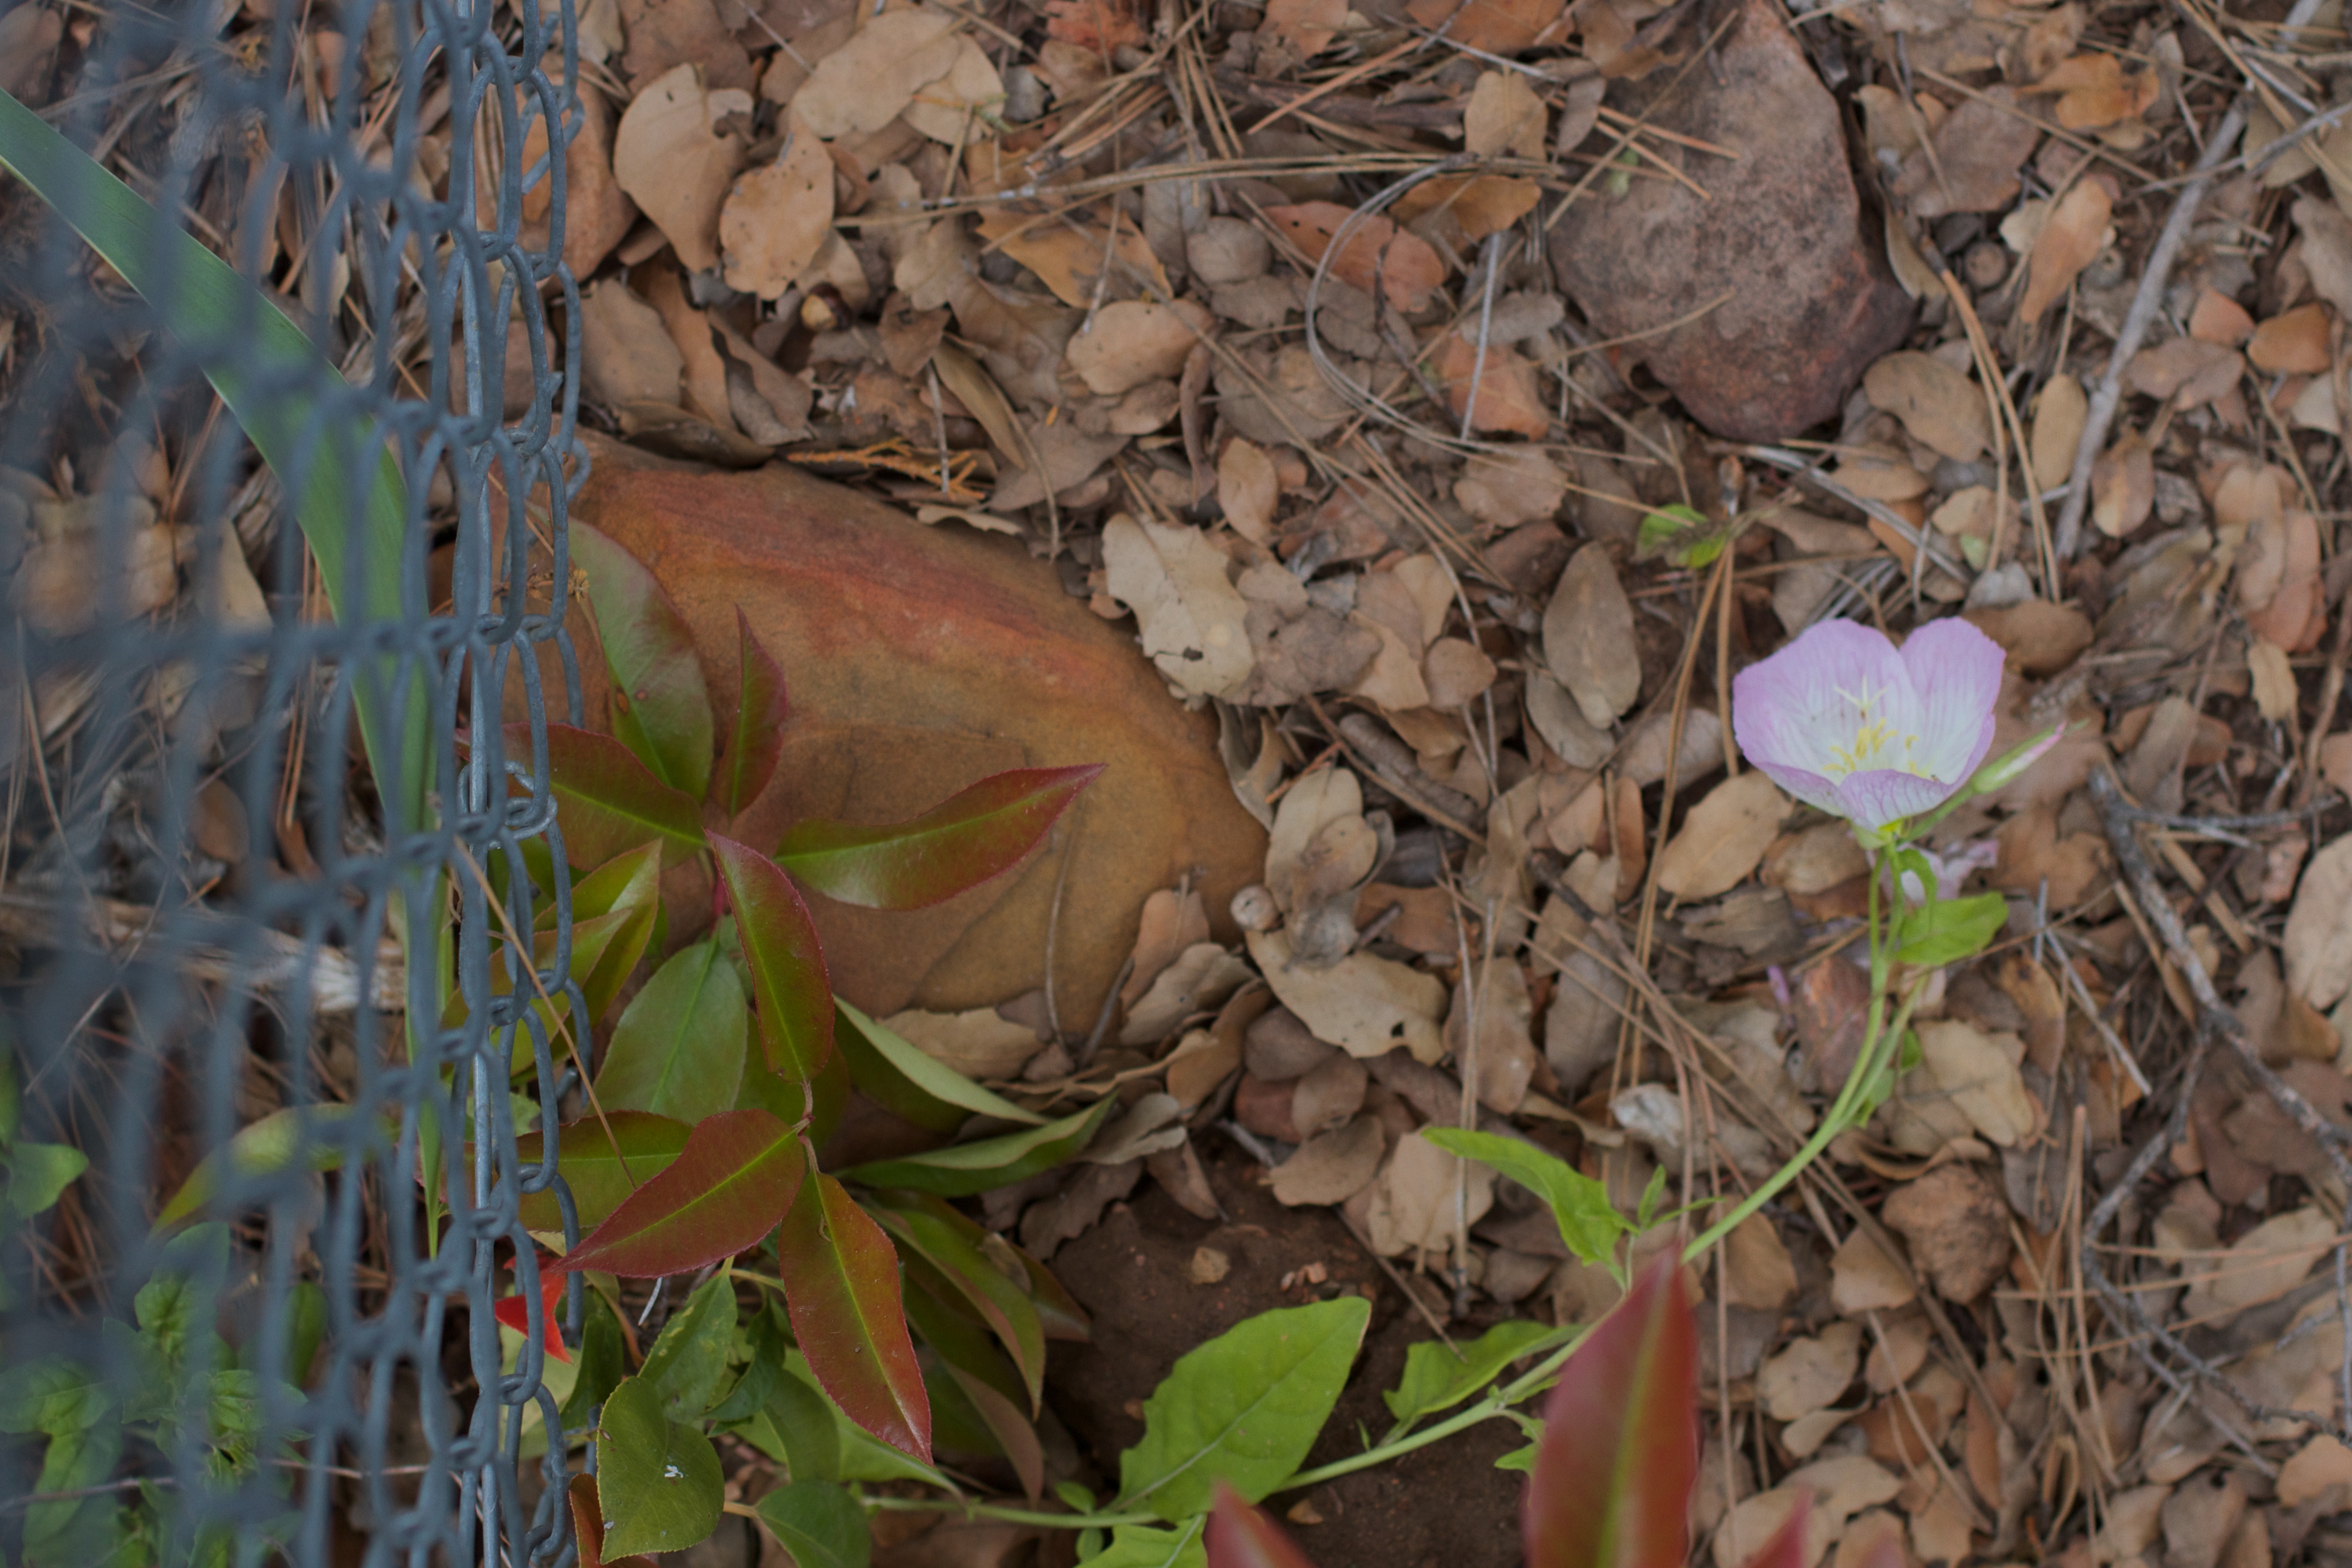
plant, leaf, flower, botany, flora, fauna, strawberry, wildflower, arizona, woodland, flowering plant, land plant